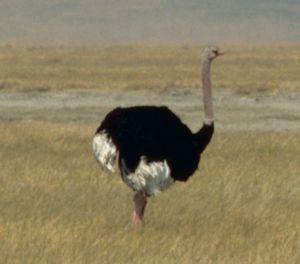
La Mkuze Game Reserve ou Mkhuze Game Reserve ou uMkhuze Game Reserve est une réserve animalière de 40 000 hectares située dans le nord du KwaZulu-Natal en Afrique du Sud.
Les oiseaux inaptes au vol sont des oiseaux dont la capacité à voler a disparu au cours de l'évolution.